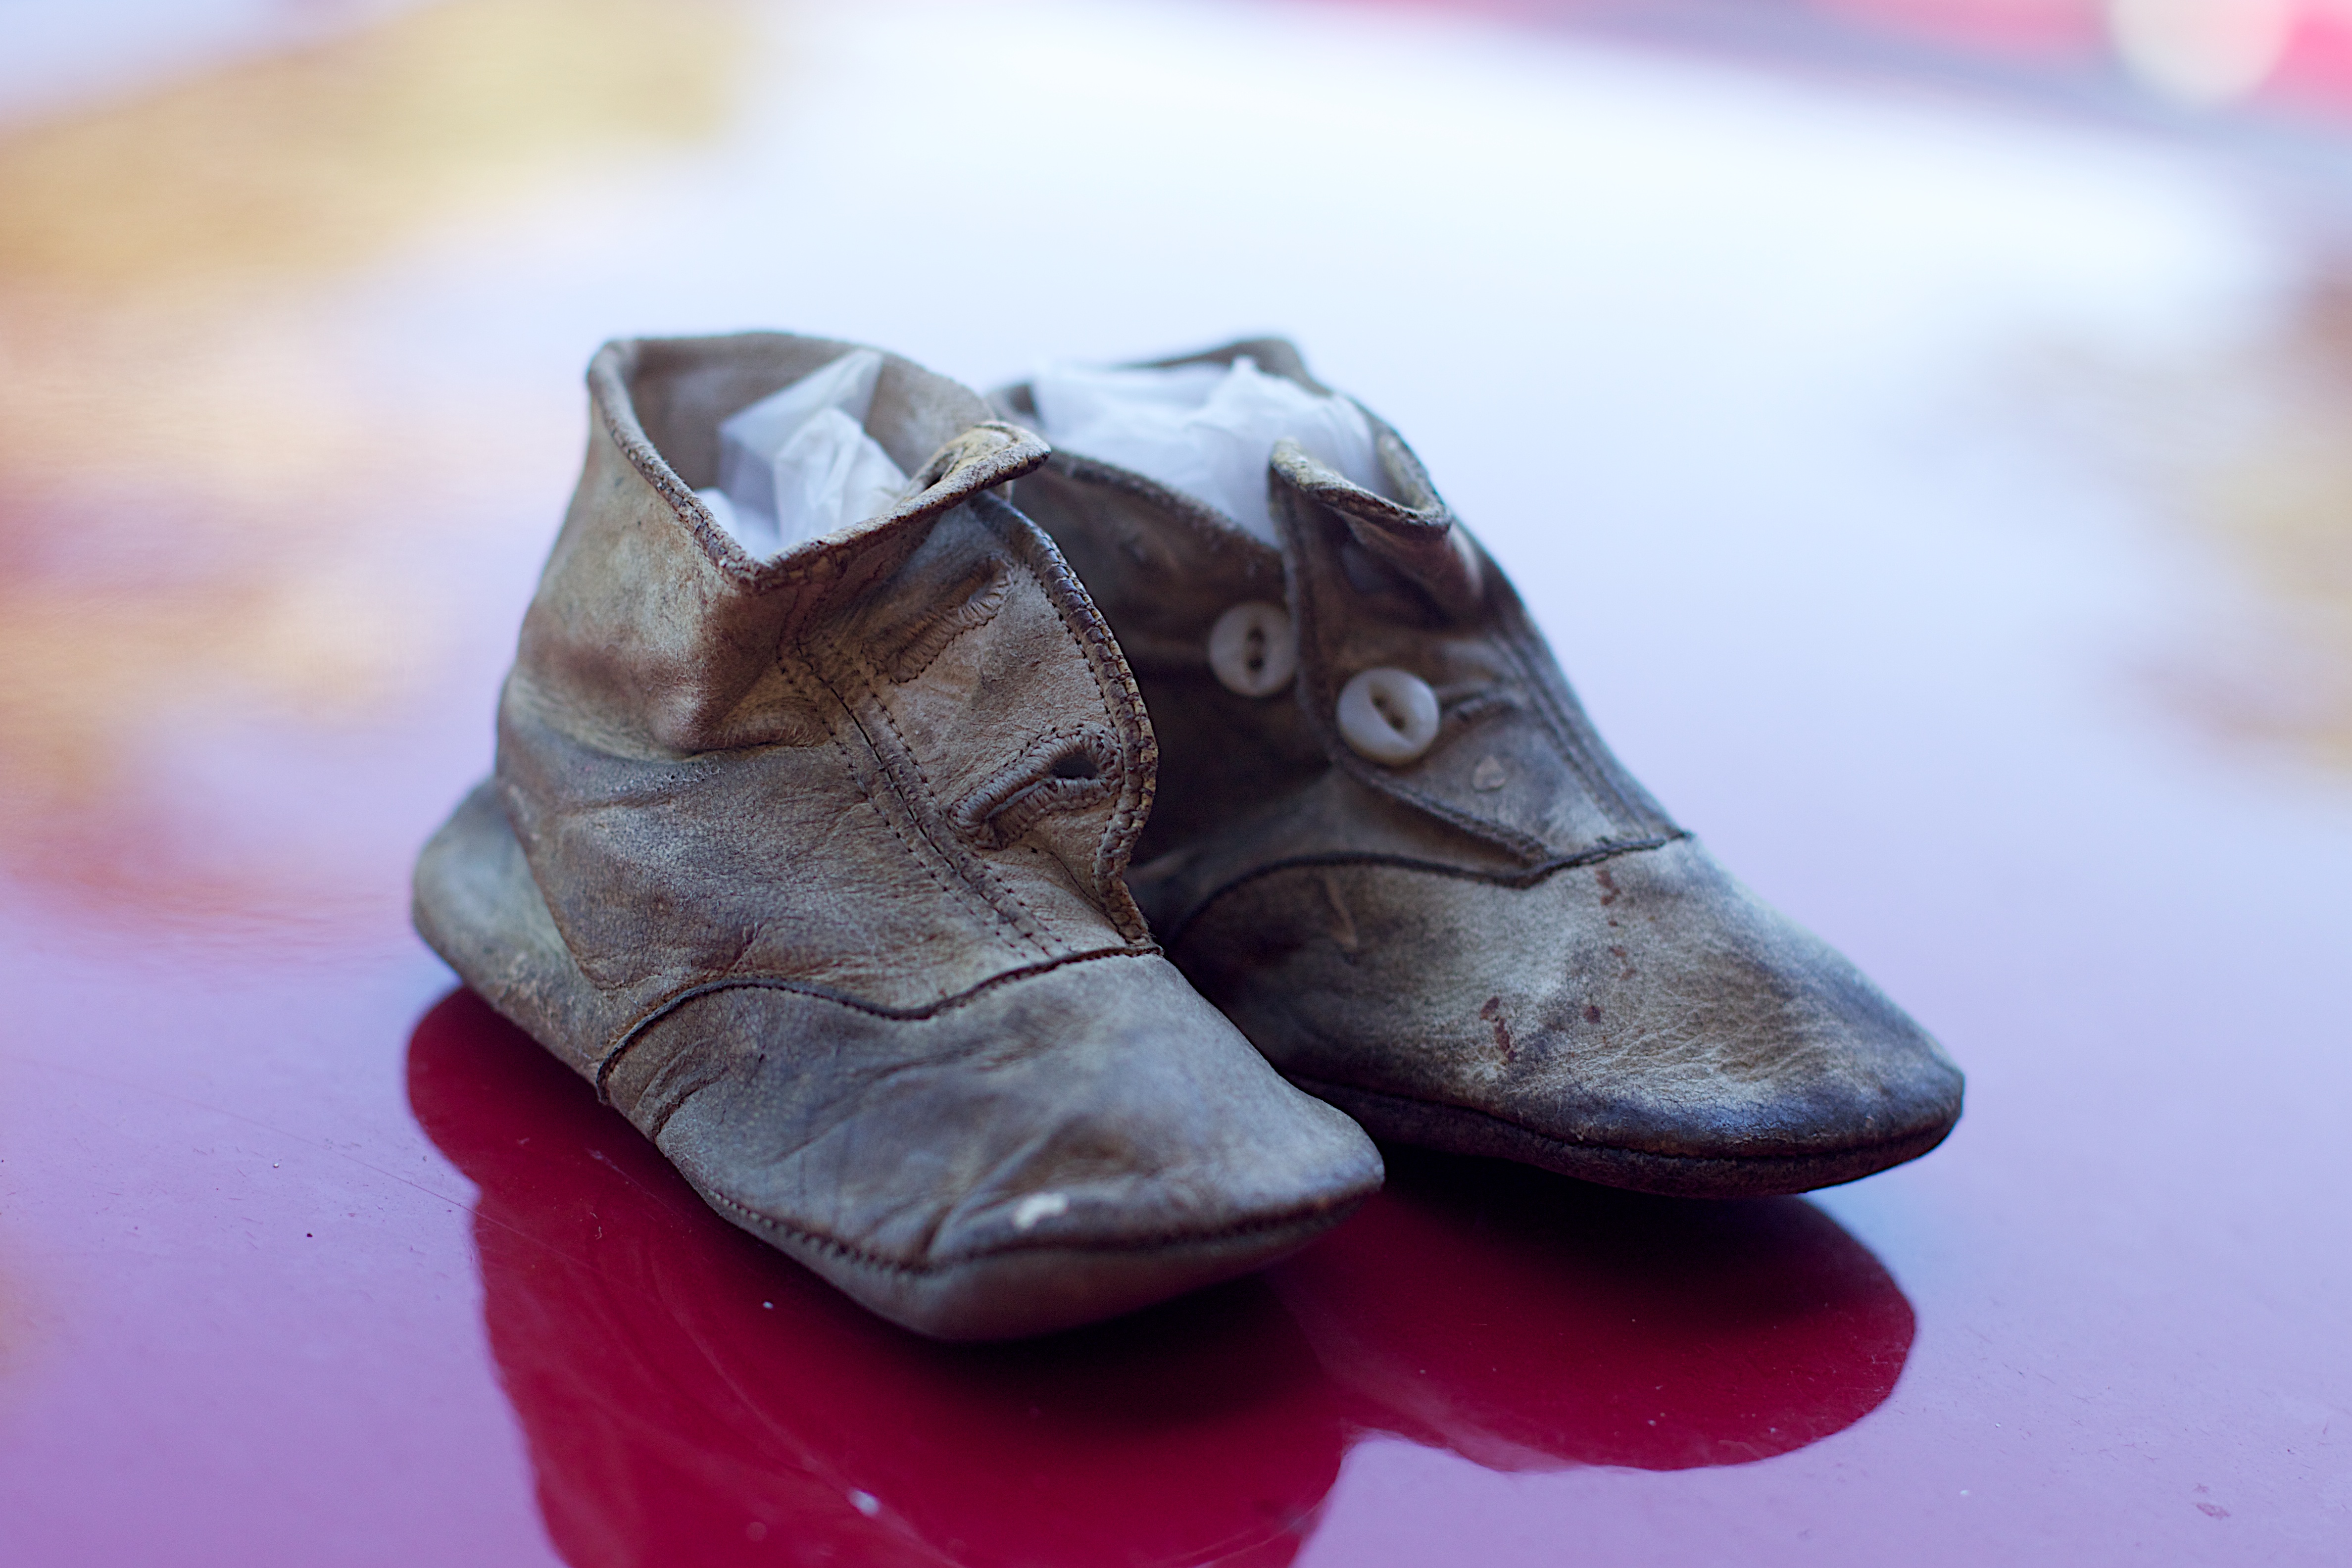
shoe, red, toy, close up, human body, sculpture, art, head, figurine, footwear, organ, odyssey, macro photography